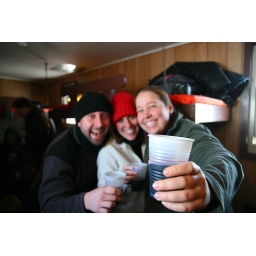
Wine in a plastic cup